Transgender people in Nazi Germany

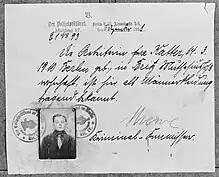
A transvestite pass issued to Gerd Katter by the Berlin Police in 1928.

In the Weimar Republic, the government which ruled Germany from the end of World War I in 1918 until Adolf Hitler seized power in 1933, transgender people gained rights and freedoms unprecedented in Europe at the time, and much early progress was made in transgender medicine. The key figure in these advancements was Jewish-German physician and sexologist Magnus Hirschfeld, who founded both the Scientific-Humanitarian Committee in 1897—the main organization devoted to the decriminalization of homosexuality—and the "Institut für Sexualwissenschaft" (Institute for Sexual Science) in 1919. Other notable transgender rights activists of the period include Friedrich Radszuweit, a publisher and author who founded the "Bund für Menschenrecht" (Federation for Human Rights) to advocate for gay and transgender rights in 1920, and Max Spohr, a publisher among the first to print LGBT media.